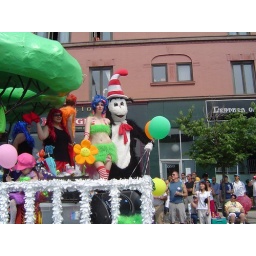
I always knew the cat in the hat was a homo!